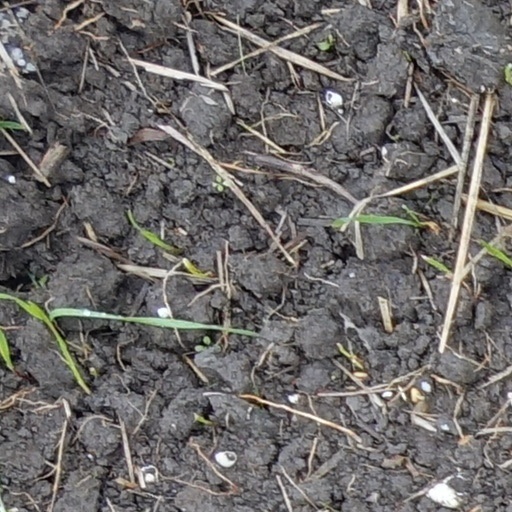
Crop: wheat